WMGM-TV

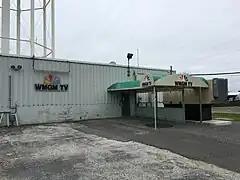
The former WMGM-TV NBC studio in Linwood, New Jersey

On April 16, 2014, "Broadcasting & Cable" reported that WMGM-TV would lose its NBC affiliation at the end of 2014, at the conclusion of a two-year extension of the station's most recent affiliation contract (which expired at the end of 2012). The station's former general manager, Ron Smith, claimed that the move was a result of NBCUniversal and its parent company Comcast wanting to protect WCAU. Smith argued that the loss of the NBC affiliation would make it difficult for WMGM to continue operating. The loss of NBC also coincided with the end of Access.1's management agreement with LocusPoint Networks. In addition to the Philadelphia region, NBC also had an owned-and-operated station in Washington, D.C. (WHAG-TV served western Maryland, which was also served via WRC-TV), and an affiliate in Salt Lake City, Utah (KENV served northeastern Nevada, which was also served via KSL-TV); both of those areas would go on to lose their secondary affiliates within the next few years.